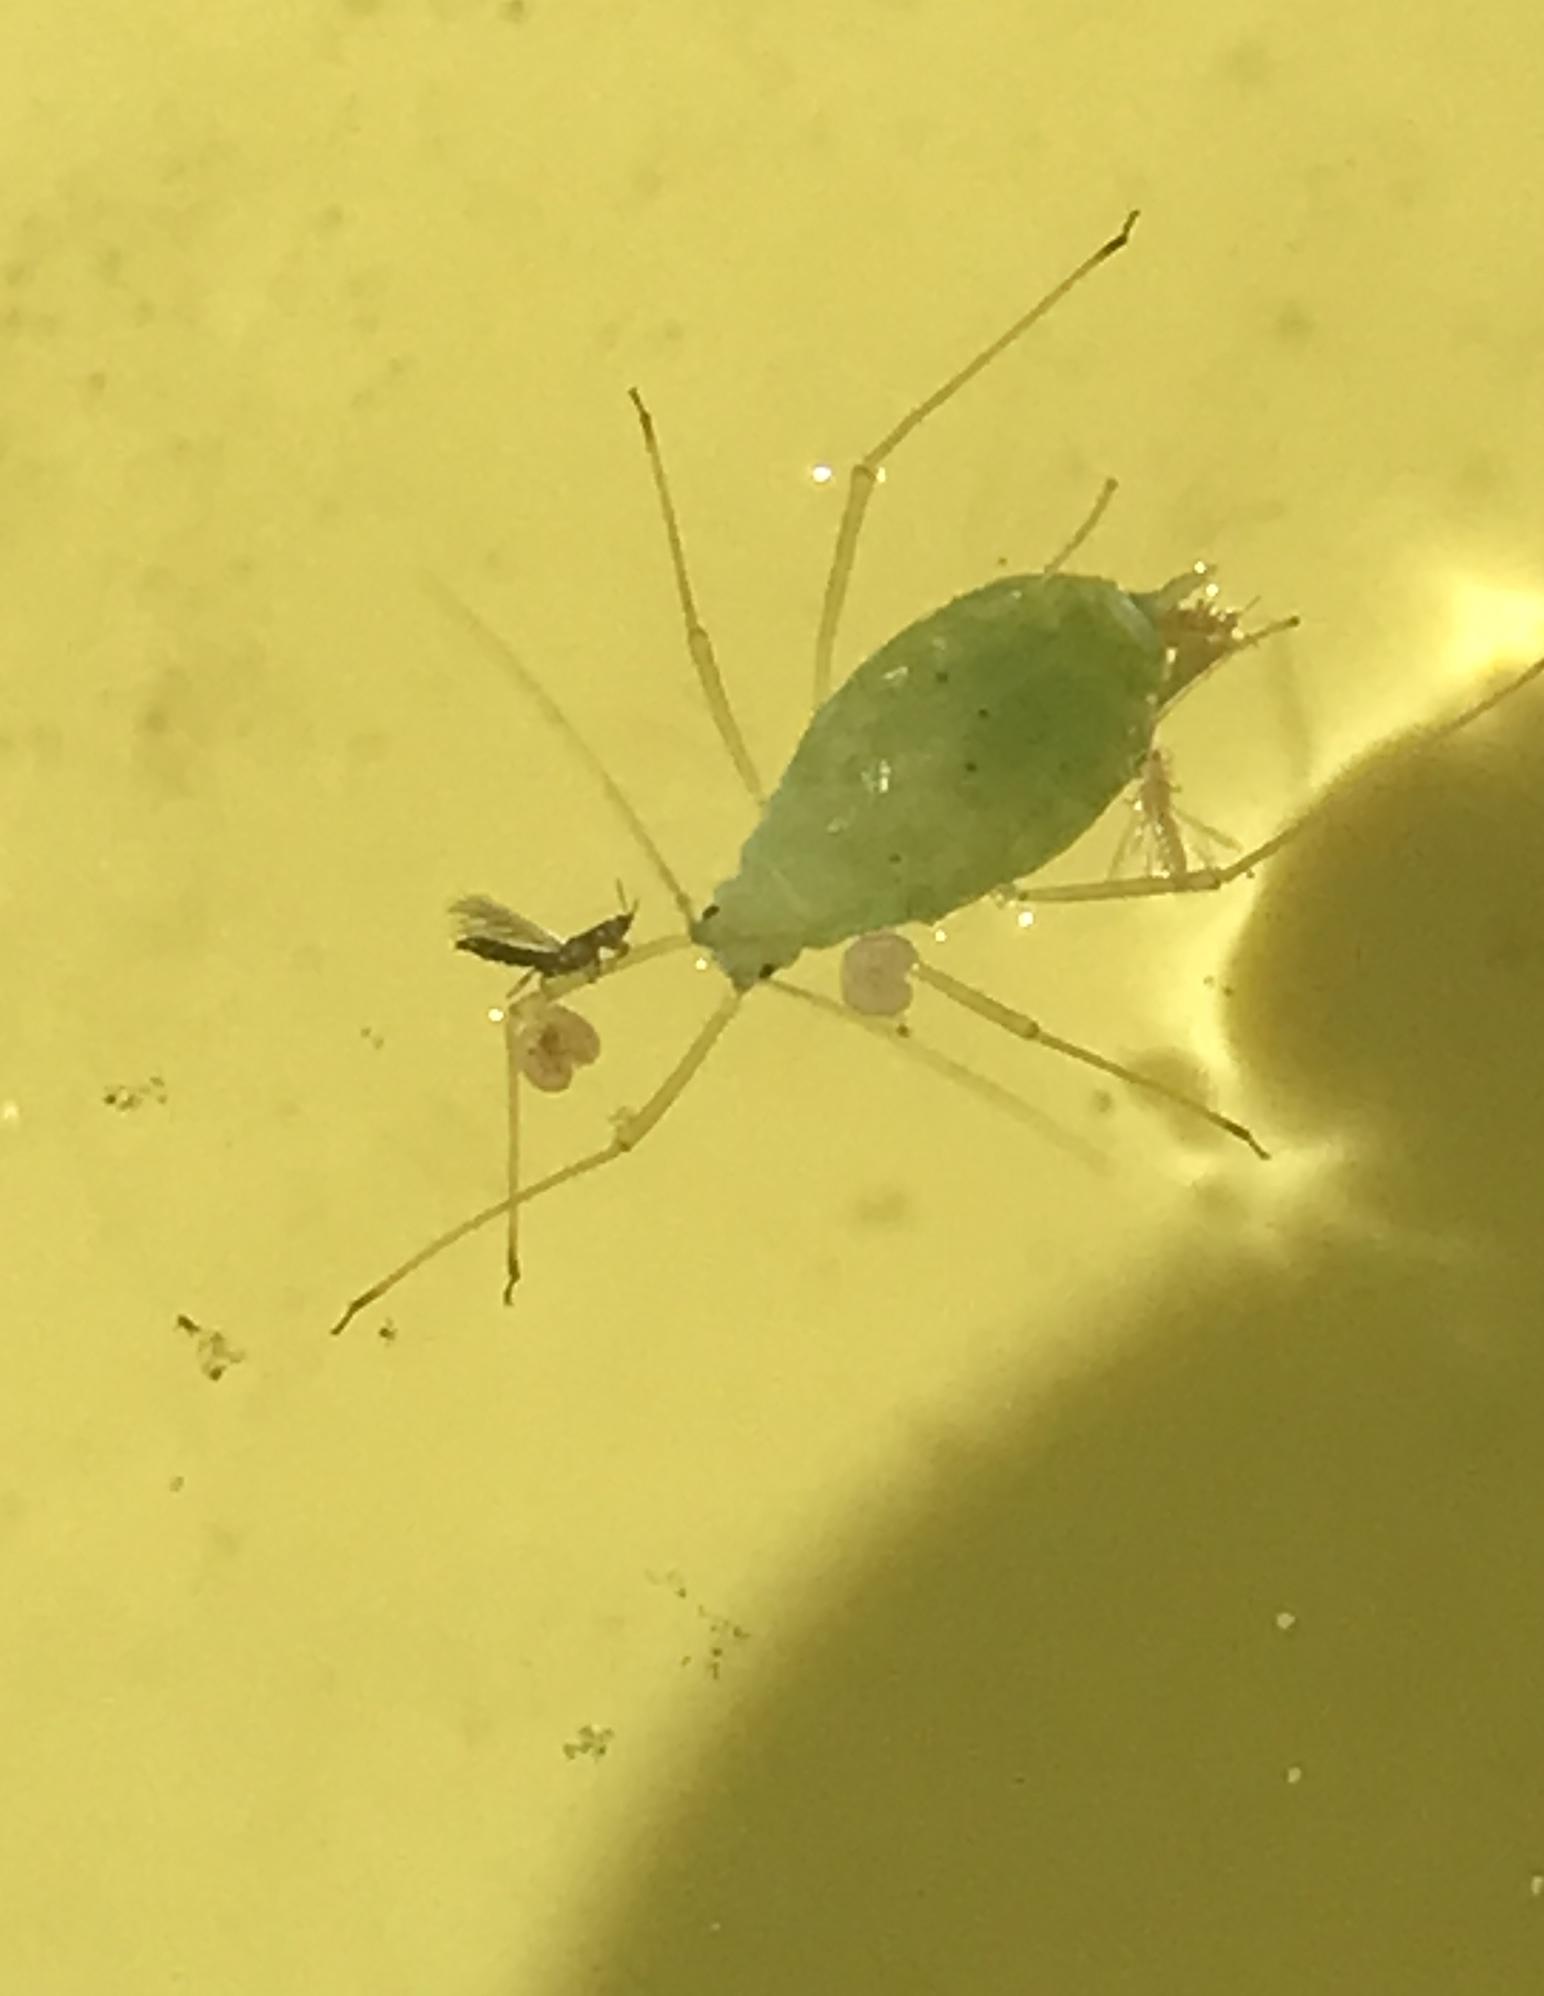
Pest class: pea_aphid